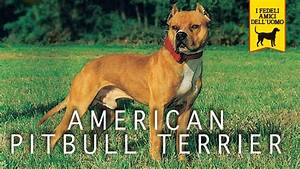
Label: dog